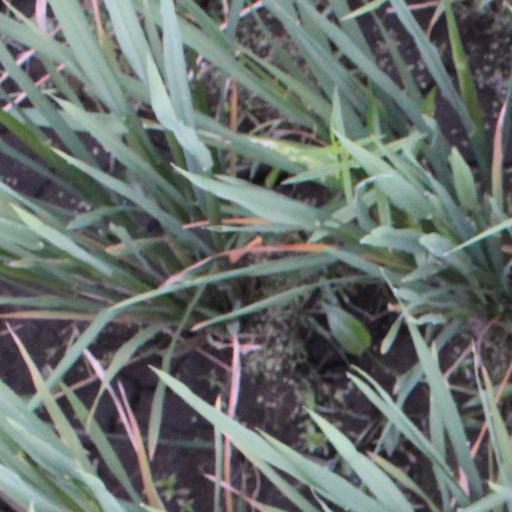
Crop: rice